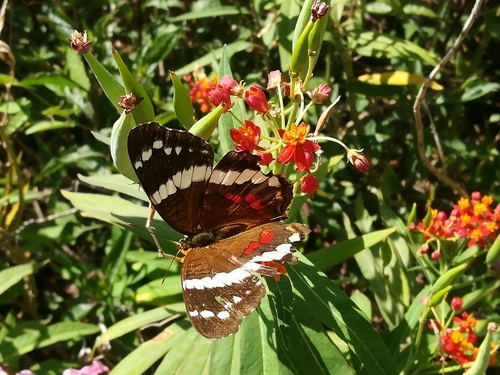
Scientific name: Anartia fatima
Common name: Banded peacock
Family: Nymphalidae
Order: Lepidoptera
Pollinator type: Primary pollinator
Habitat: Open areas and gardens
Geographic range: South America
Conservation status: Least Concern